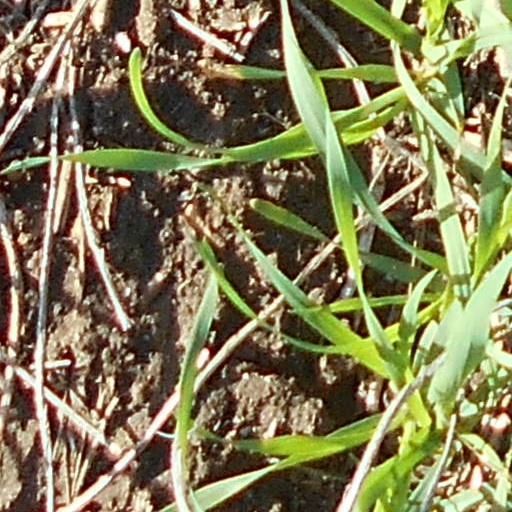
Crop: wheat